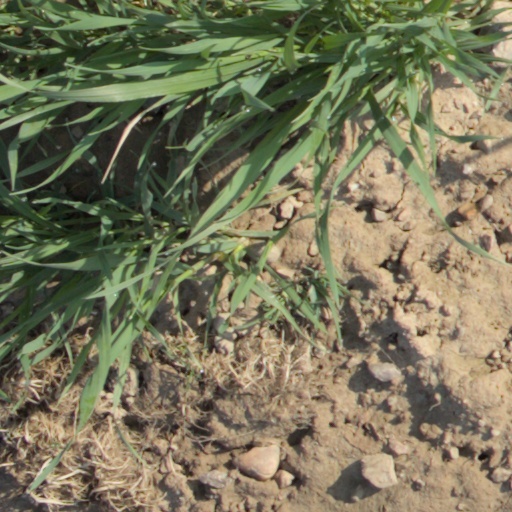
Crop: wheat